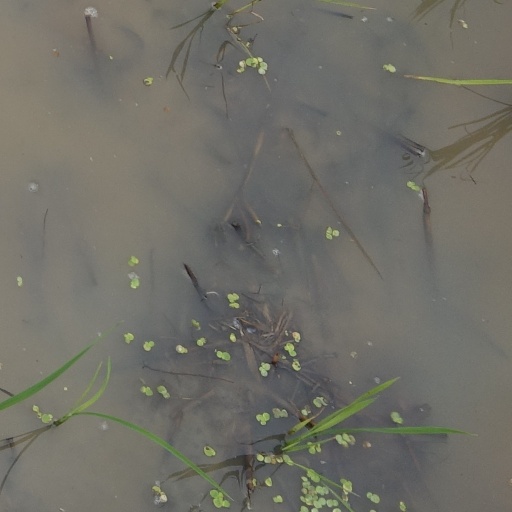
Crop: rice